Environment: real
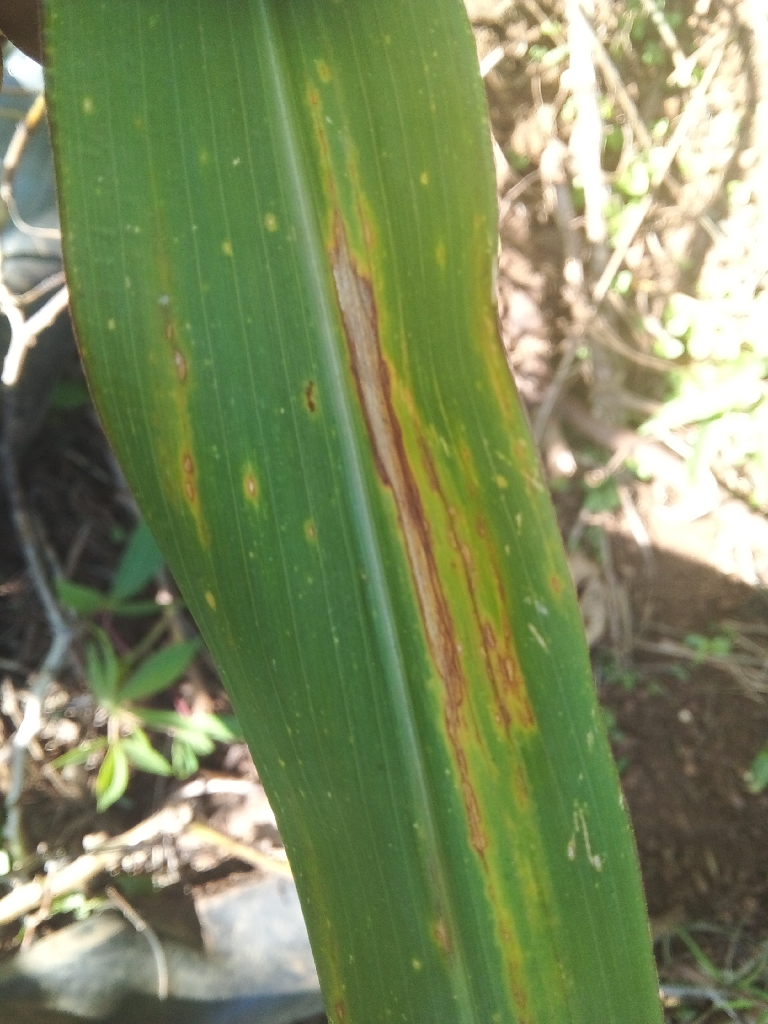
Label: northern_corn_leaf_blight